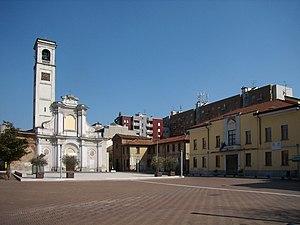
San Giuliano Milanese est une ville italienne de la ville métropolitaine de Milan dans la région Lombardie en Italie.